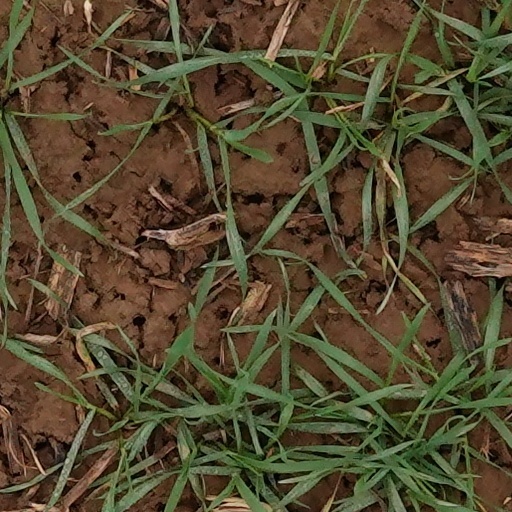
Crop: wheat